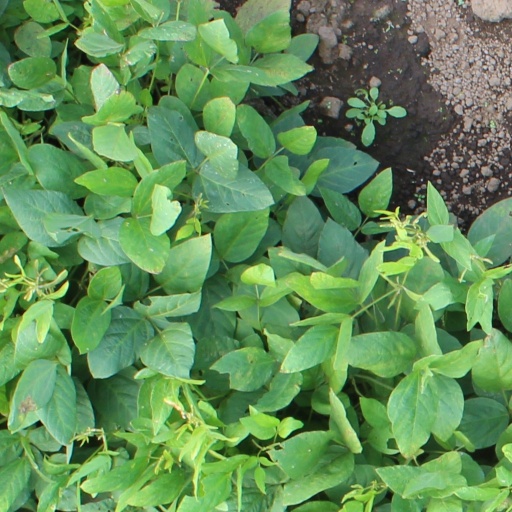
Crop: soybean